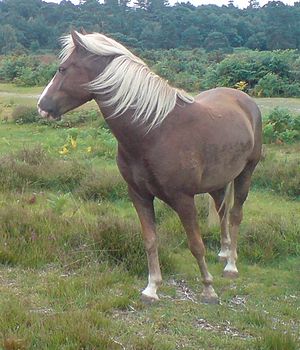
New Forest-pony
New Forest-pony
New Forest-ponyen er en pony, der stammer fra New Forest i England.